St. Regis Mohawk Reservation

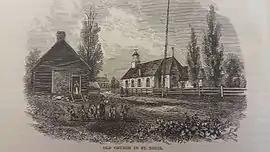
St. Regis

The reservation is at the international border of Canada and the United States along the St. Lawrence River.